Antoinette Laan-Geselschap

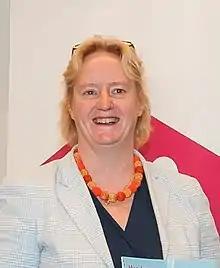
Laan-Geselschap in 2014

Antoinette José Marie Laan-Geselschap (born 6 April 1965 in Enschede) is a Dutch politician, who served in the House of Representatives for the People's Party for Freedom and Democracy (Volkspartij voor Vrijheid en Democratie) from October 2017 until March 2021. In 2010 and between 2014 and 2017, she served on the Rotterdam City Council. From 2010 until 2014, she was an alderwoman of Rotterdam. She has been again an alderwoman since 6 April 2021, this time of the neighbouring city of Schiedam.